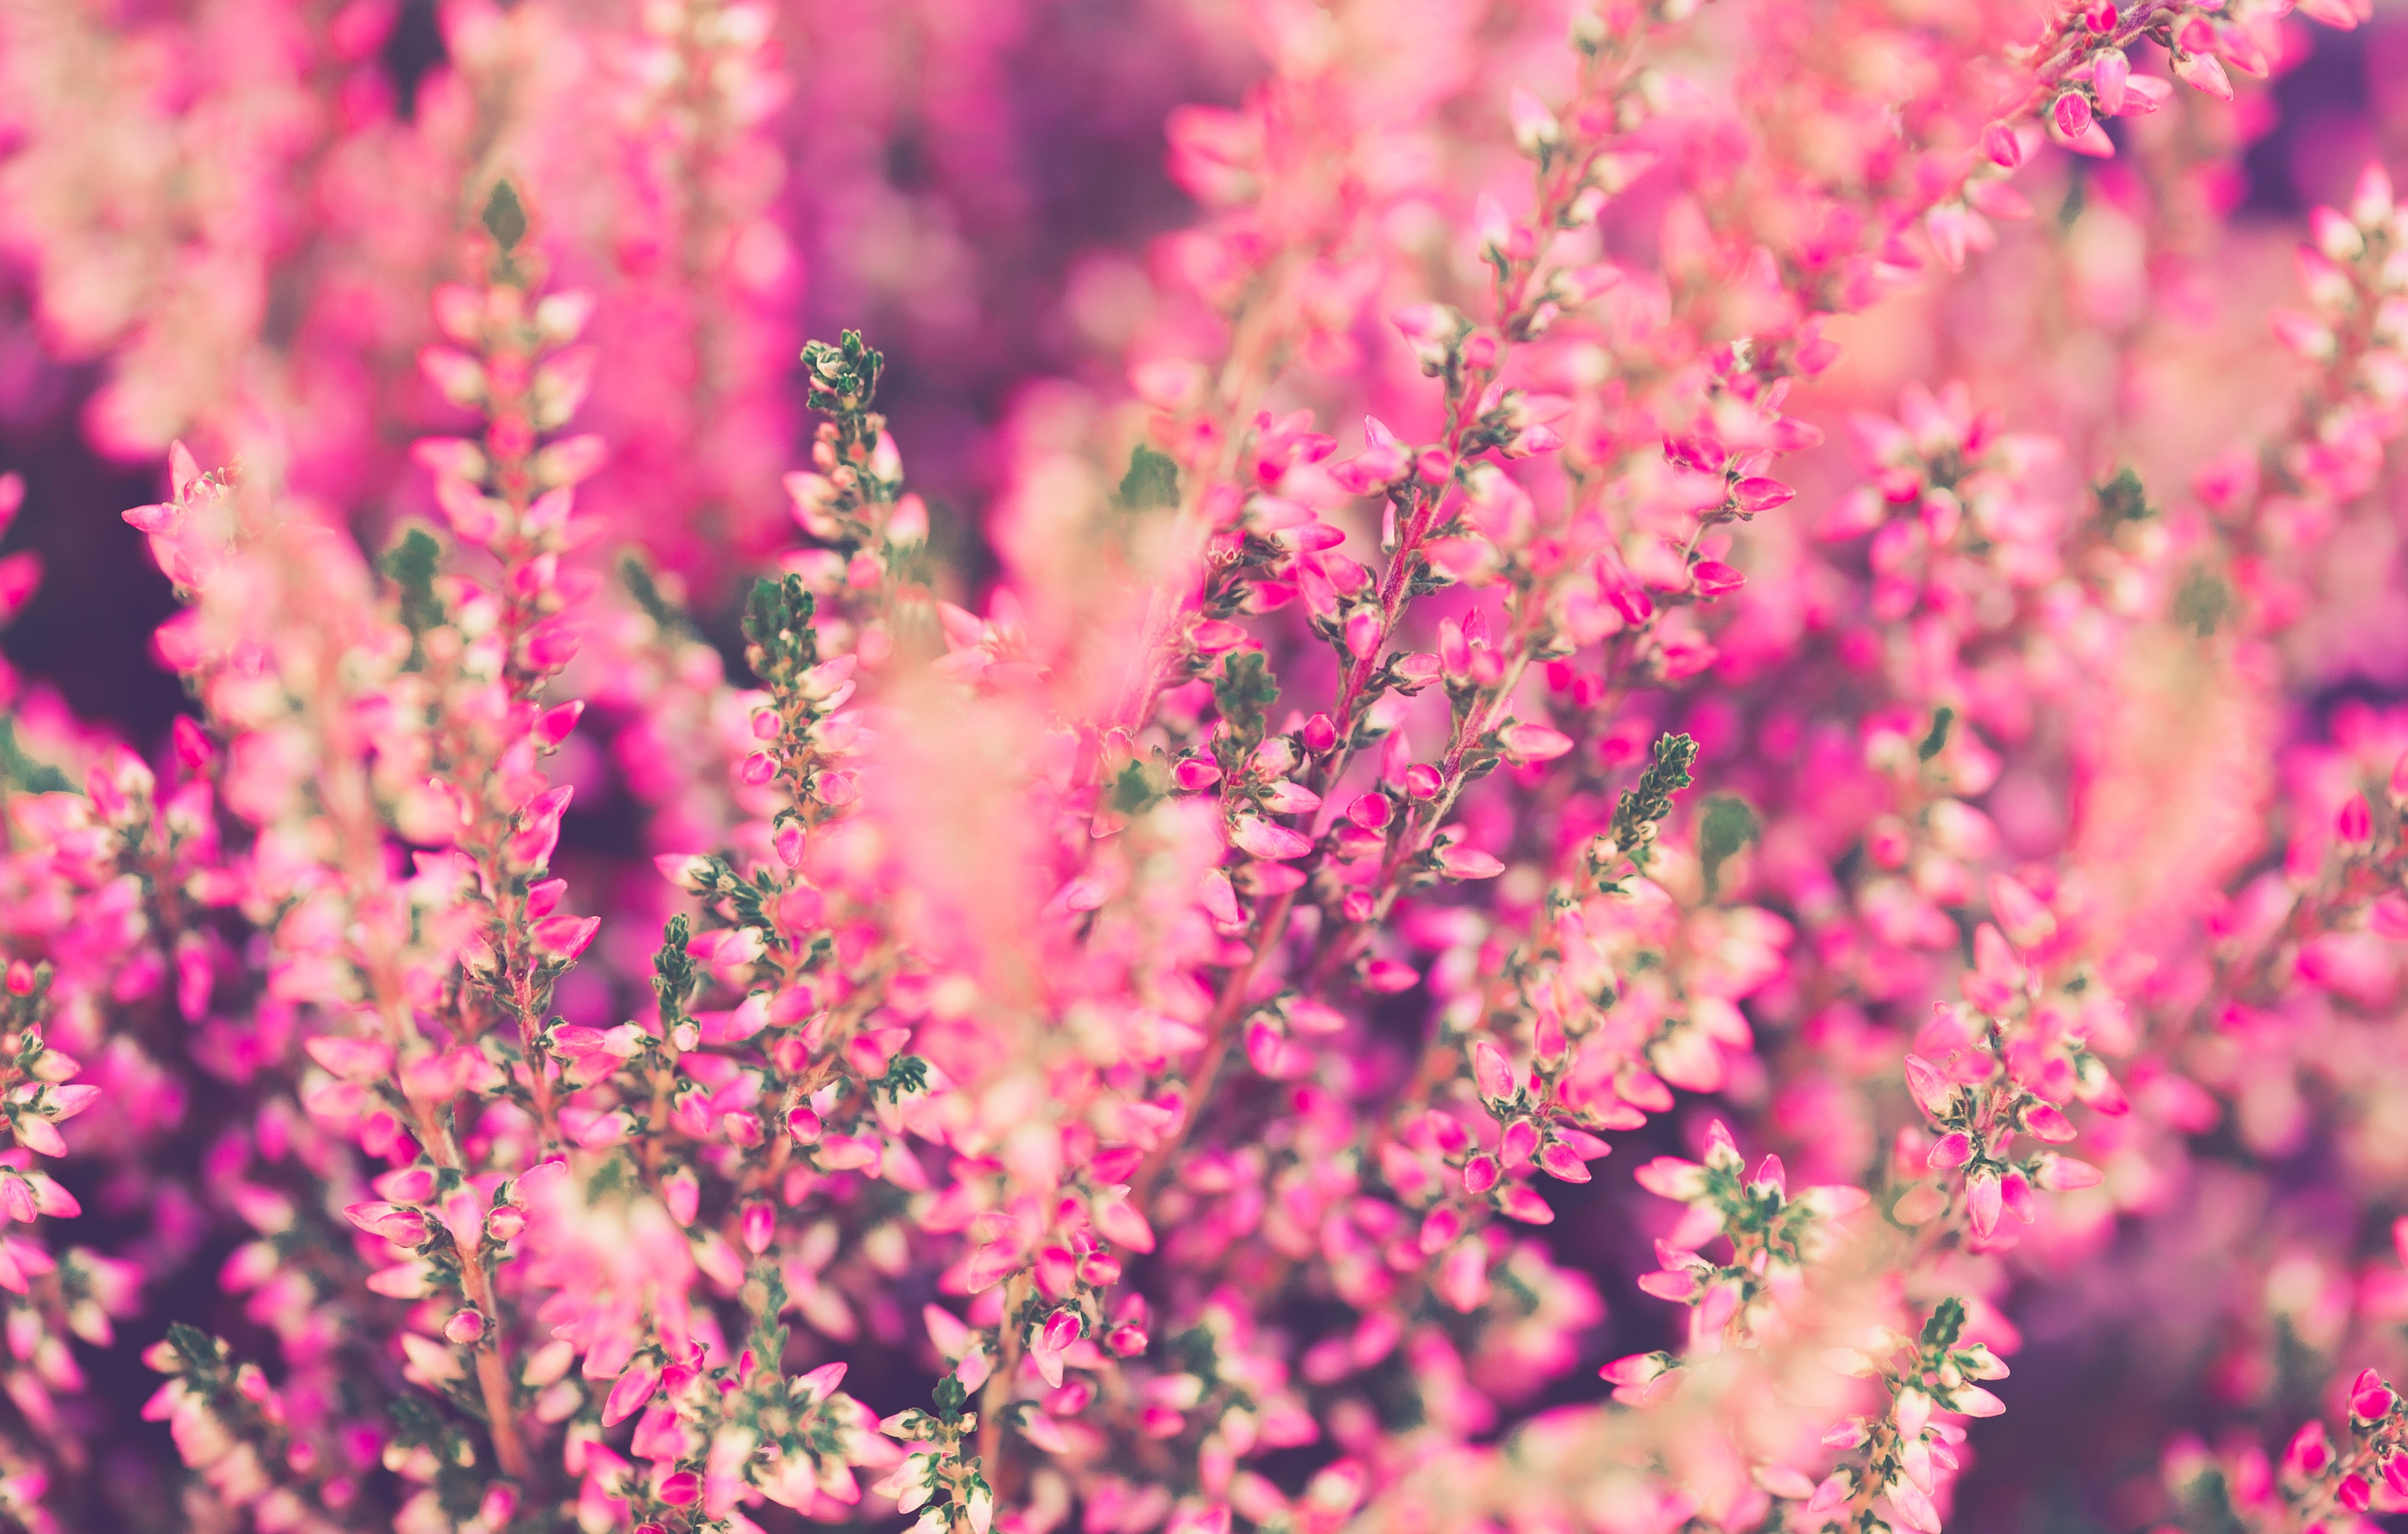
nature, blossom, plant, flower, petal, pollen, grunge, garden, pink, close, flora, flowers, shrub, heather, macro photography, flowering plant, land plant